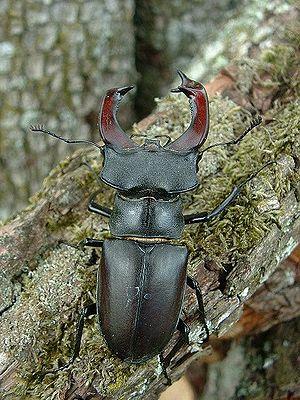
Les basses vallées angevines sont des plaines alluviales inondables, situées le long des cours d'eau du Loir, de la Mayenne, de la Sarthe et de la Maine. Elles sont reconnues comme zones humides d'importance internationale et intégrées au réseau Natura 2000.